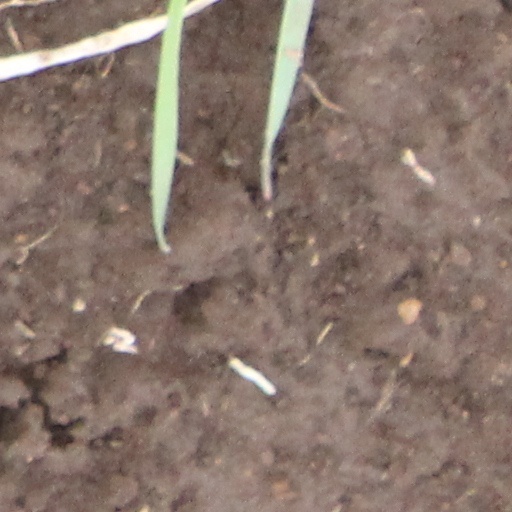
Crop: wheat